Desiderata

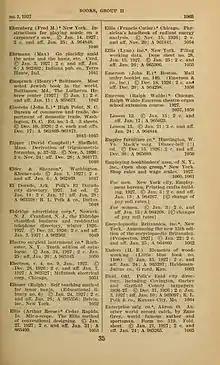
1927 copyright registration

Ehrmann's widow renewed the copyright in 1954. In 1967, Robert L. Bell acquired the publishing rights from Bruce Humphries Publishing Company, and then bought the copyright from Richard Wright, nephew and heir to the Ehrmann work.